Conservation of slow lorises

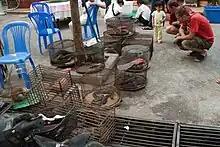
Slow lorises and other exotic wildlife are sold domestically each year in open-air animal markets, such as this one in Myanmar.

Demand from middlemen and specialized animal trade mafias has increased the profitability of slow loris hunting and driven many hunters to catch any they spot by climbing or shaking trees. In the Mondulkiri Province in Cambodia, slow lorises are shaken out of trees and then bludgeoned to death with a stick. In Indonesia, slow lorises are worth more alive, so hunters climb the tree to reach them and place a V-shaped stick around their neck to immobilize them. If the slow loris is found in with an infant, the parent is often killed.